Steeple Church

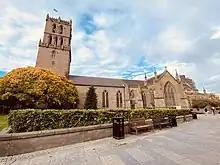

The Steeple Church occupies the western part of the historic "City Churches" building in Dundee, Scotland. It is a congregation of the Church of Scotland.